George and Mary Foster Anthropology Library

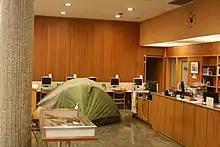
Occupy Cal occupied UC Berkeley's anthropology library for 3 days following cuts to library hours and resources.

On January 19, 2012, following a noon-time rally by the larger Occupy Cal community, a group of roughly 100 students, faculty, and staff occupied the anthropology library and sent their demands to the administration. The non-violent study-in lasted 3 days and 2 nights, and involved several email exchanges between administration, and students and faculty.